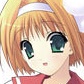
Portrait style: Anime Portrait